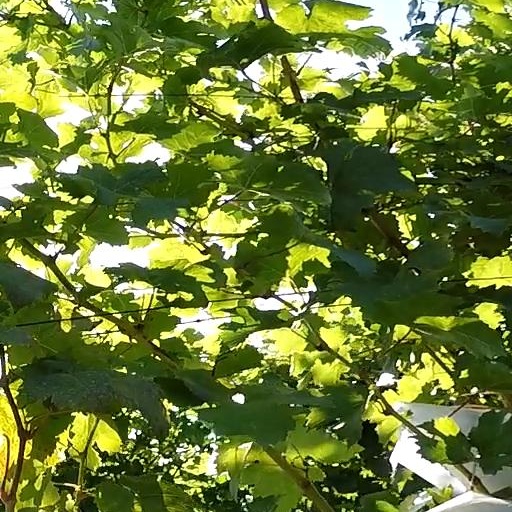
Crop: grape